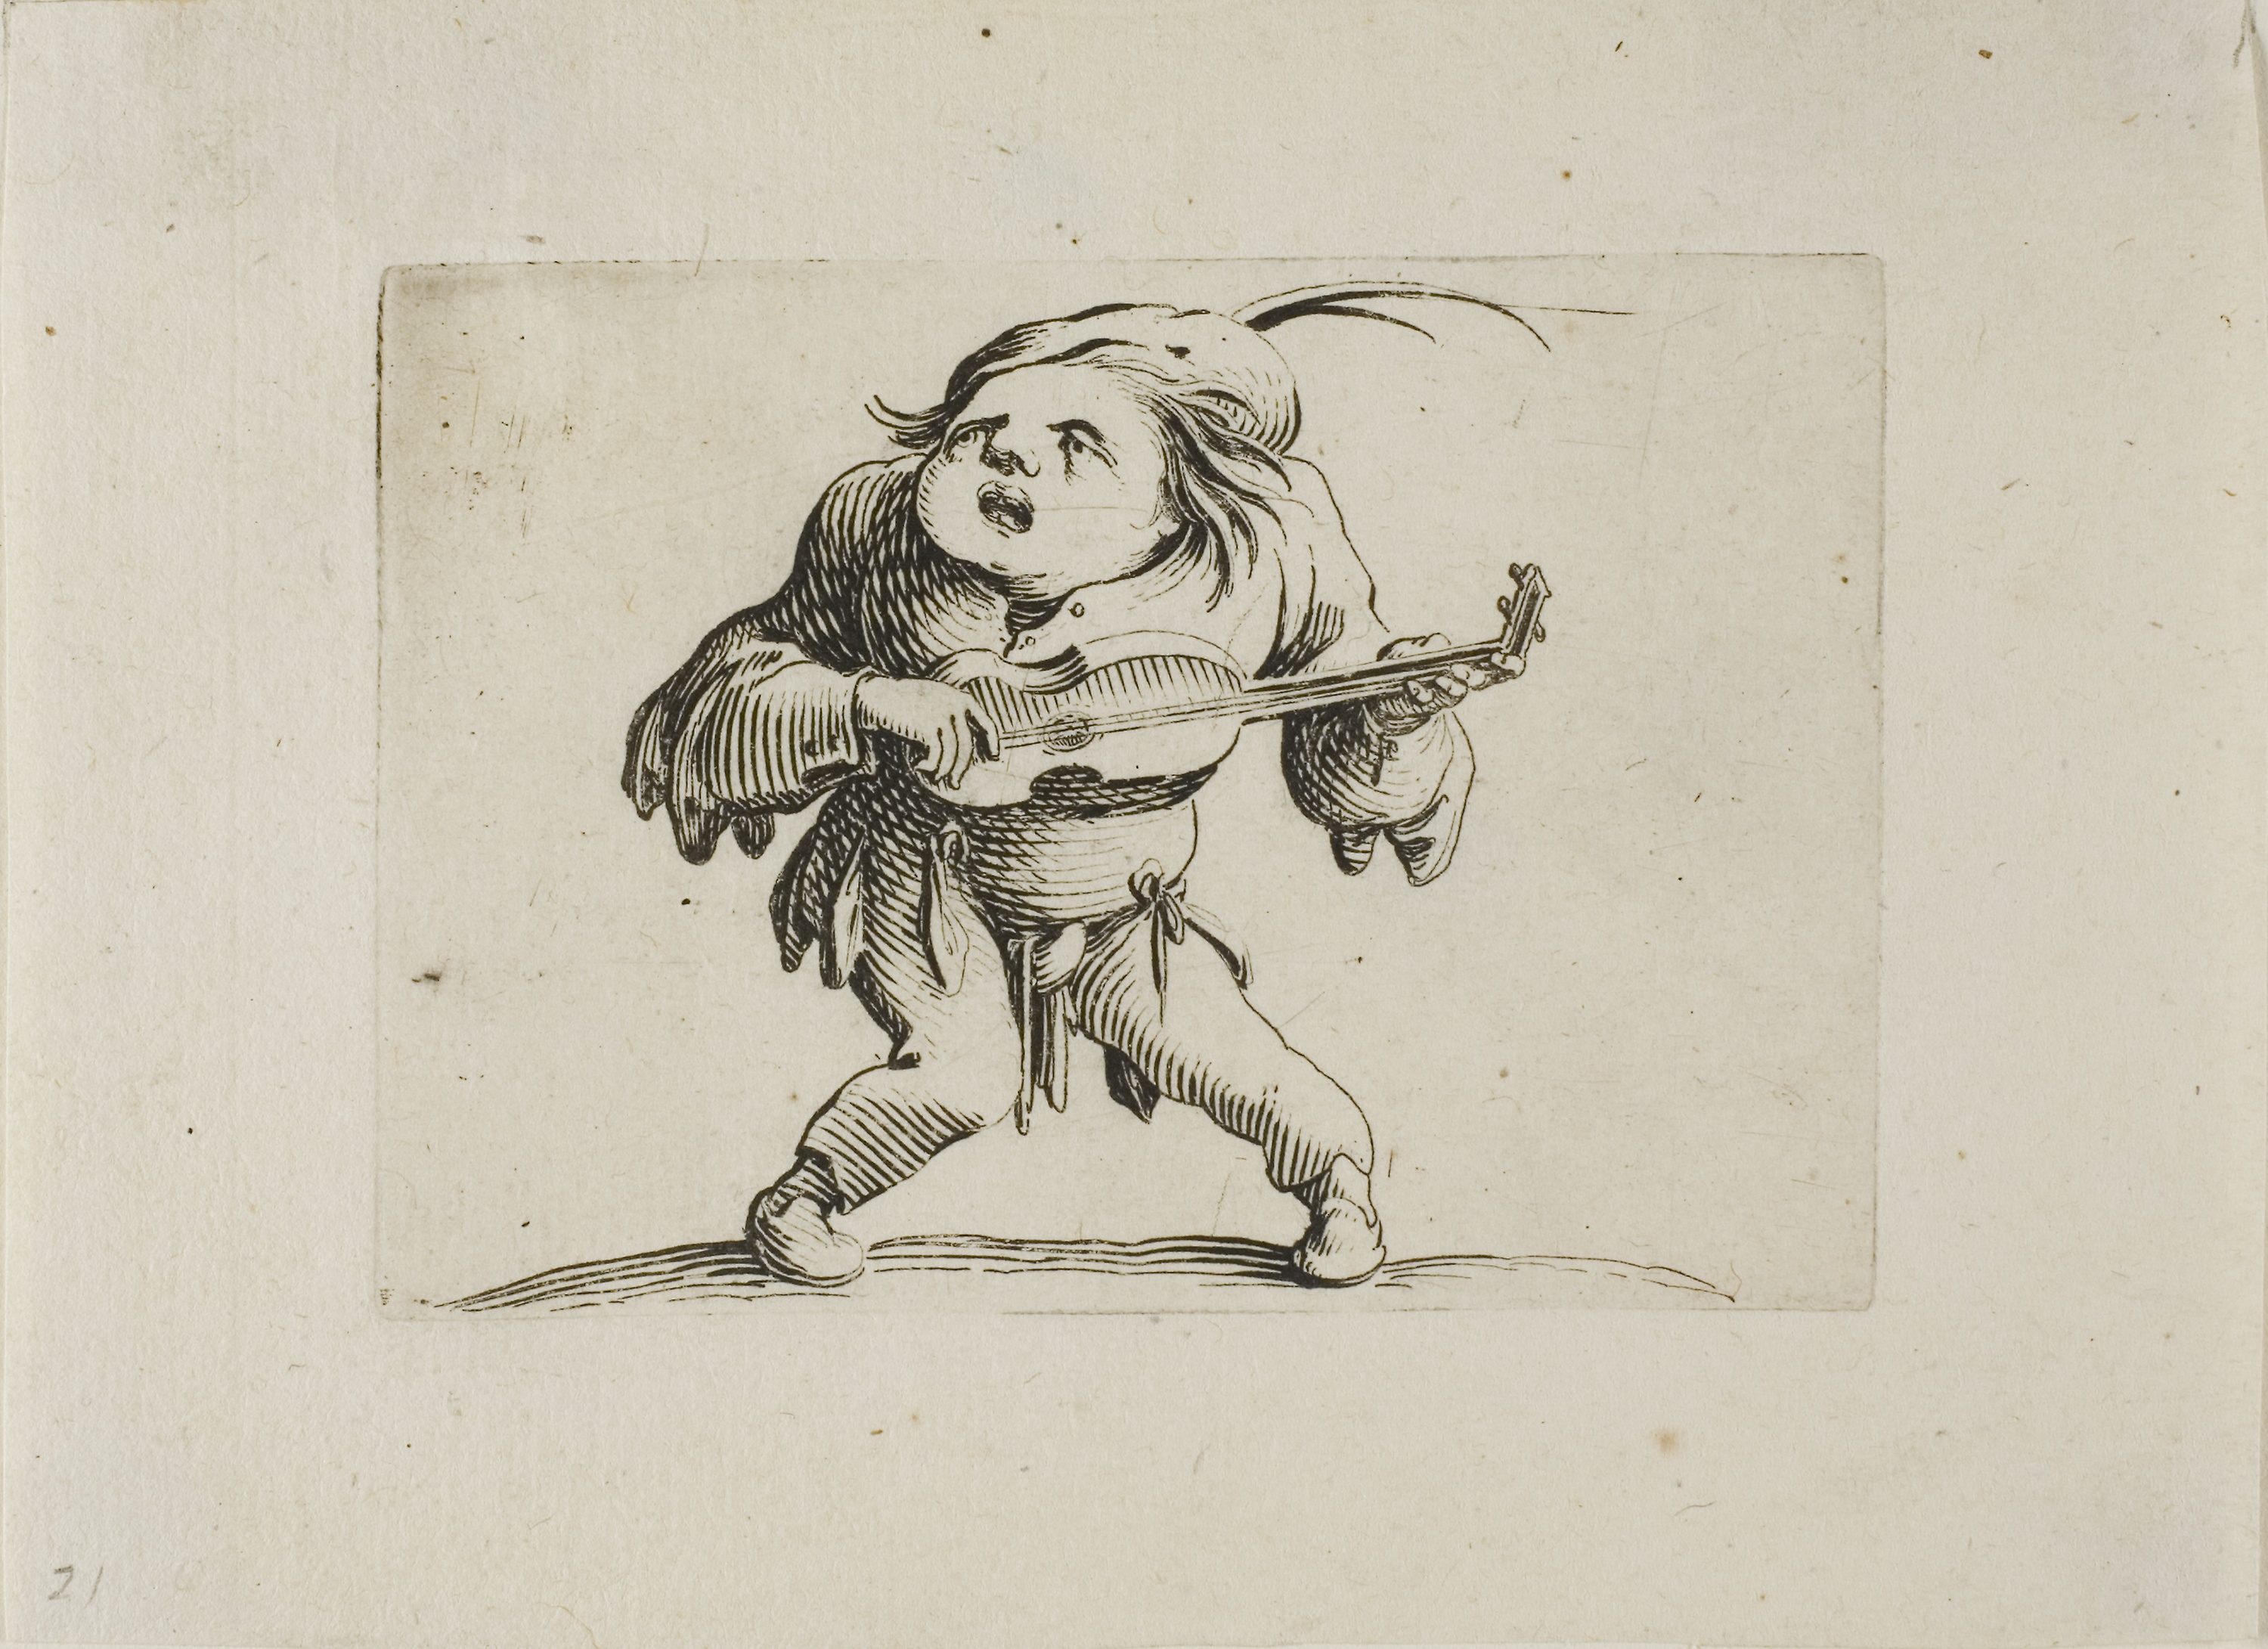
art, drawing, sketch, illustration, artwork, visual arts, fictional character, figure drawing, font